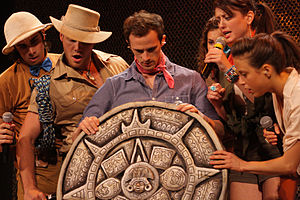
StarKid
StarKid Productions er en amerikansk teatergruppe, der er specialiseret i musical-komedier. De blev grundlagt i 2009 ved University of Michigan af Darren Criss, Brian Holden, Matt Lang og Nick Lang efter deres uventede virale succes med musicalen A Very Potter Musical, der er en parodi på Harry Potter-serien.